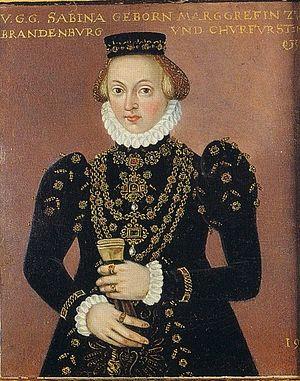
Sabine de Brandebourg-Ansbach était une princesse de Brandebourg-Ansbach et électrice de Brandebourg par mariage.
Jean II Georges, dit « l'Économe », né le 11 septembre 1525 à Cölln et mort le 8 janvier 1598 dans la même ville, est électeur de Brandebourg de 1571 à 1598.